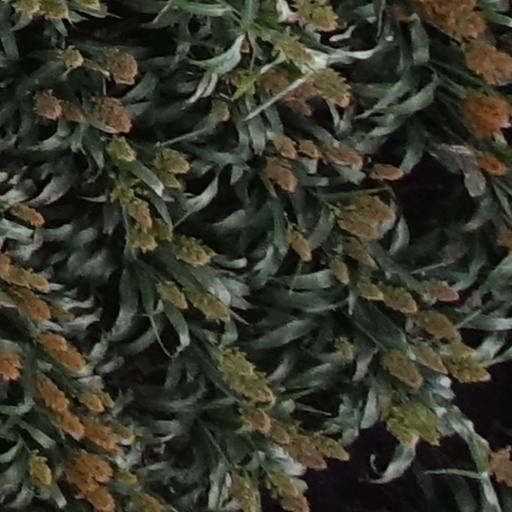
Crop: sorghum